Federated architecture

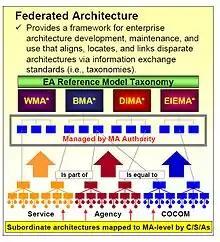
Federated architecture

Federated architecture (FA) is a pattern in enterprise architecture that allows interoperability and information sharing between semi-autonomous de-centrally organized lines of business (LOBs), information technology systems and applications.